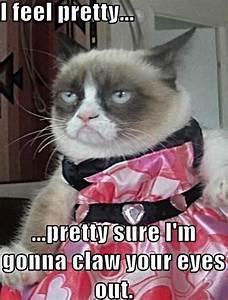
cat